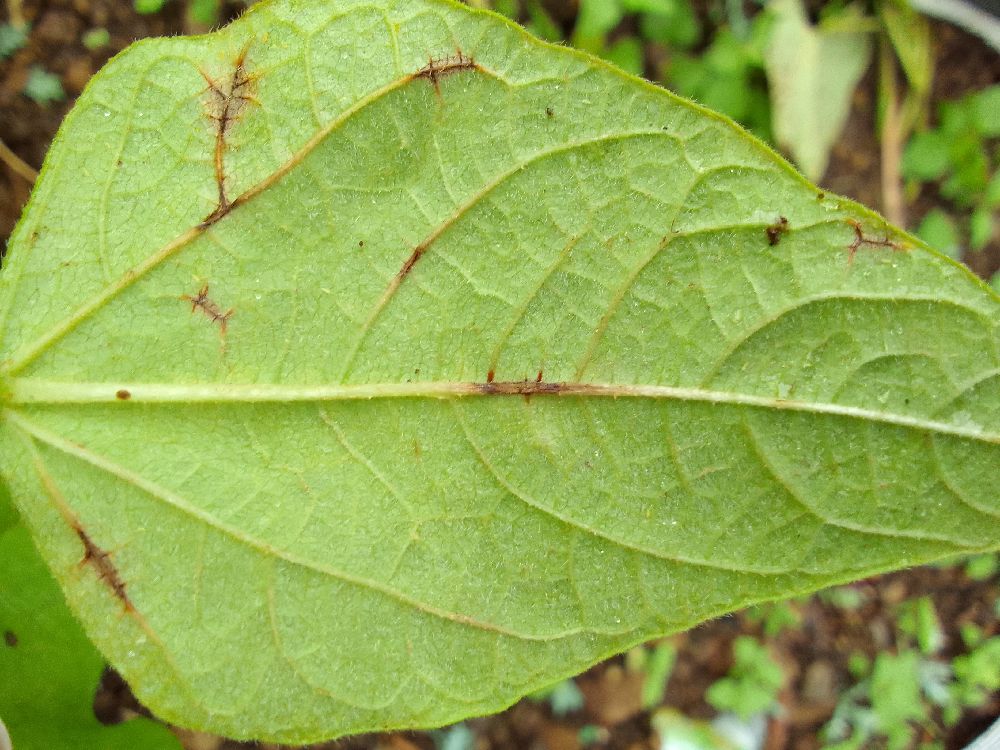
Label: anthracnose